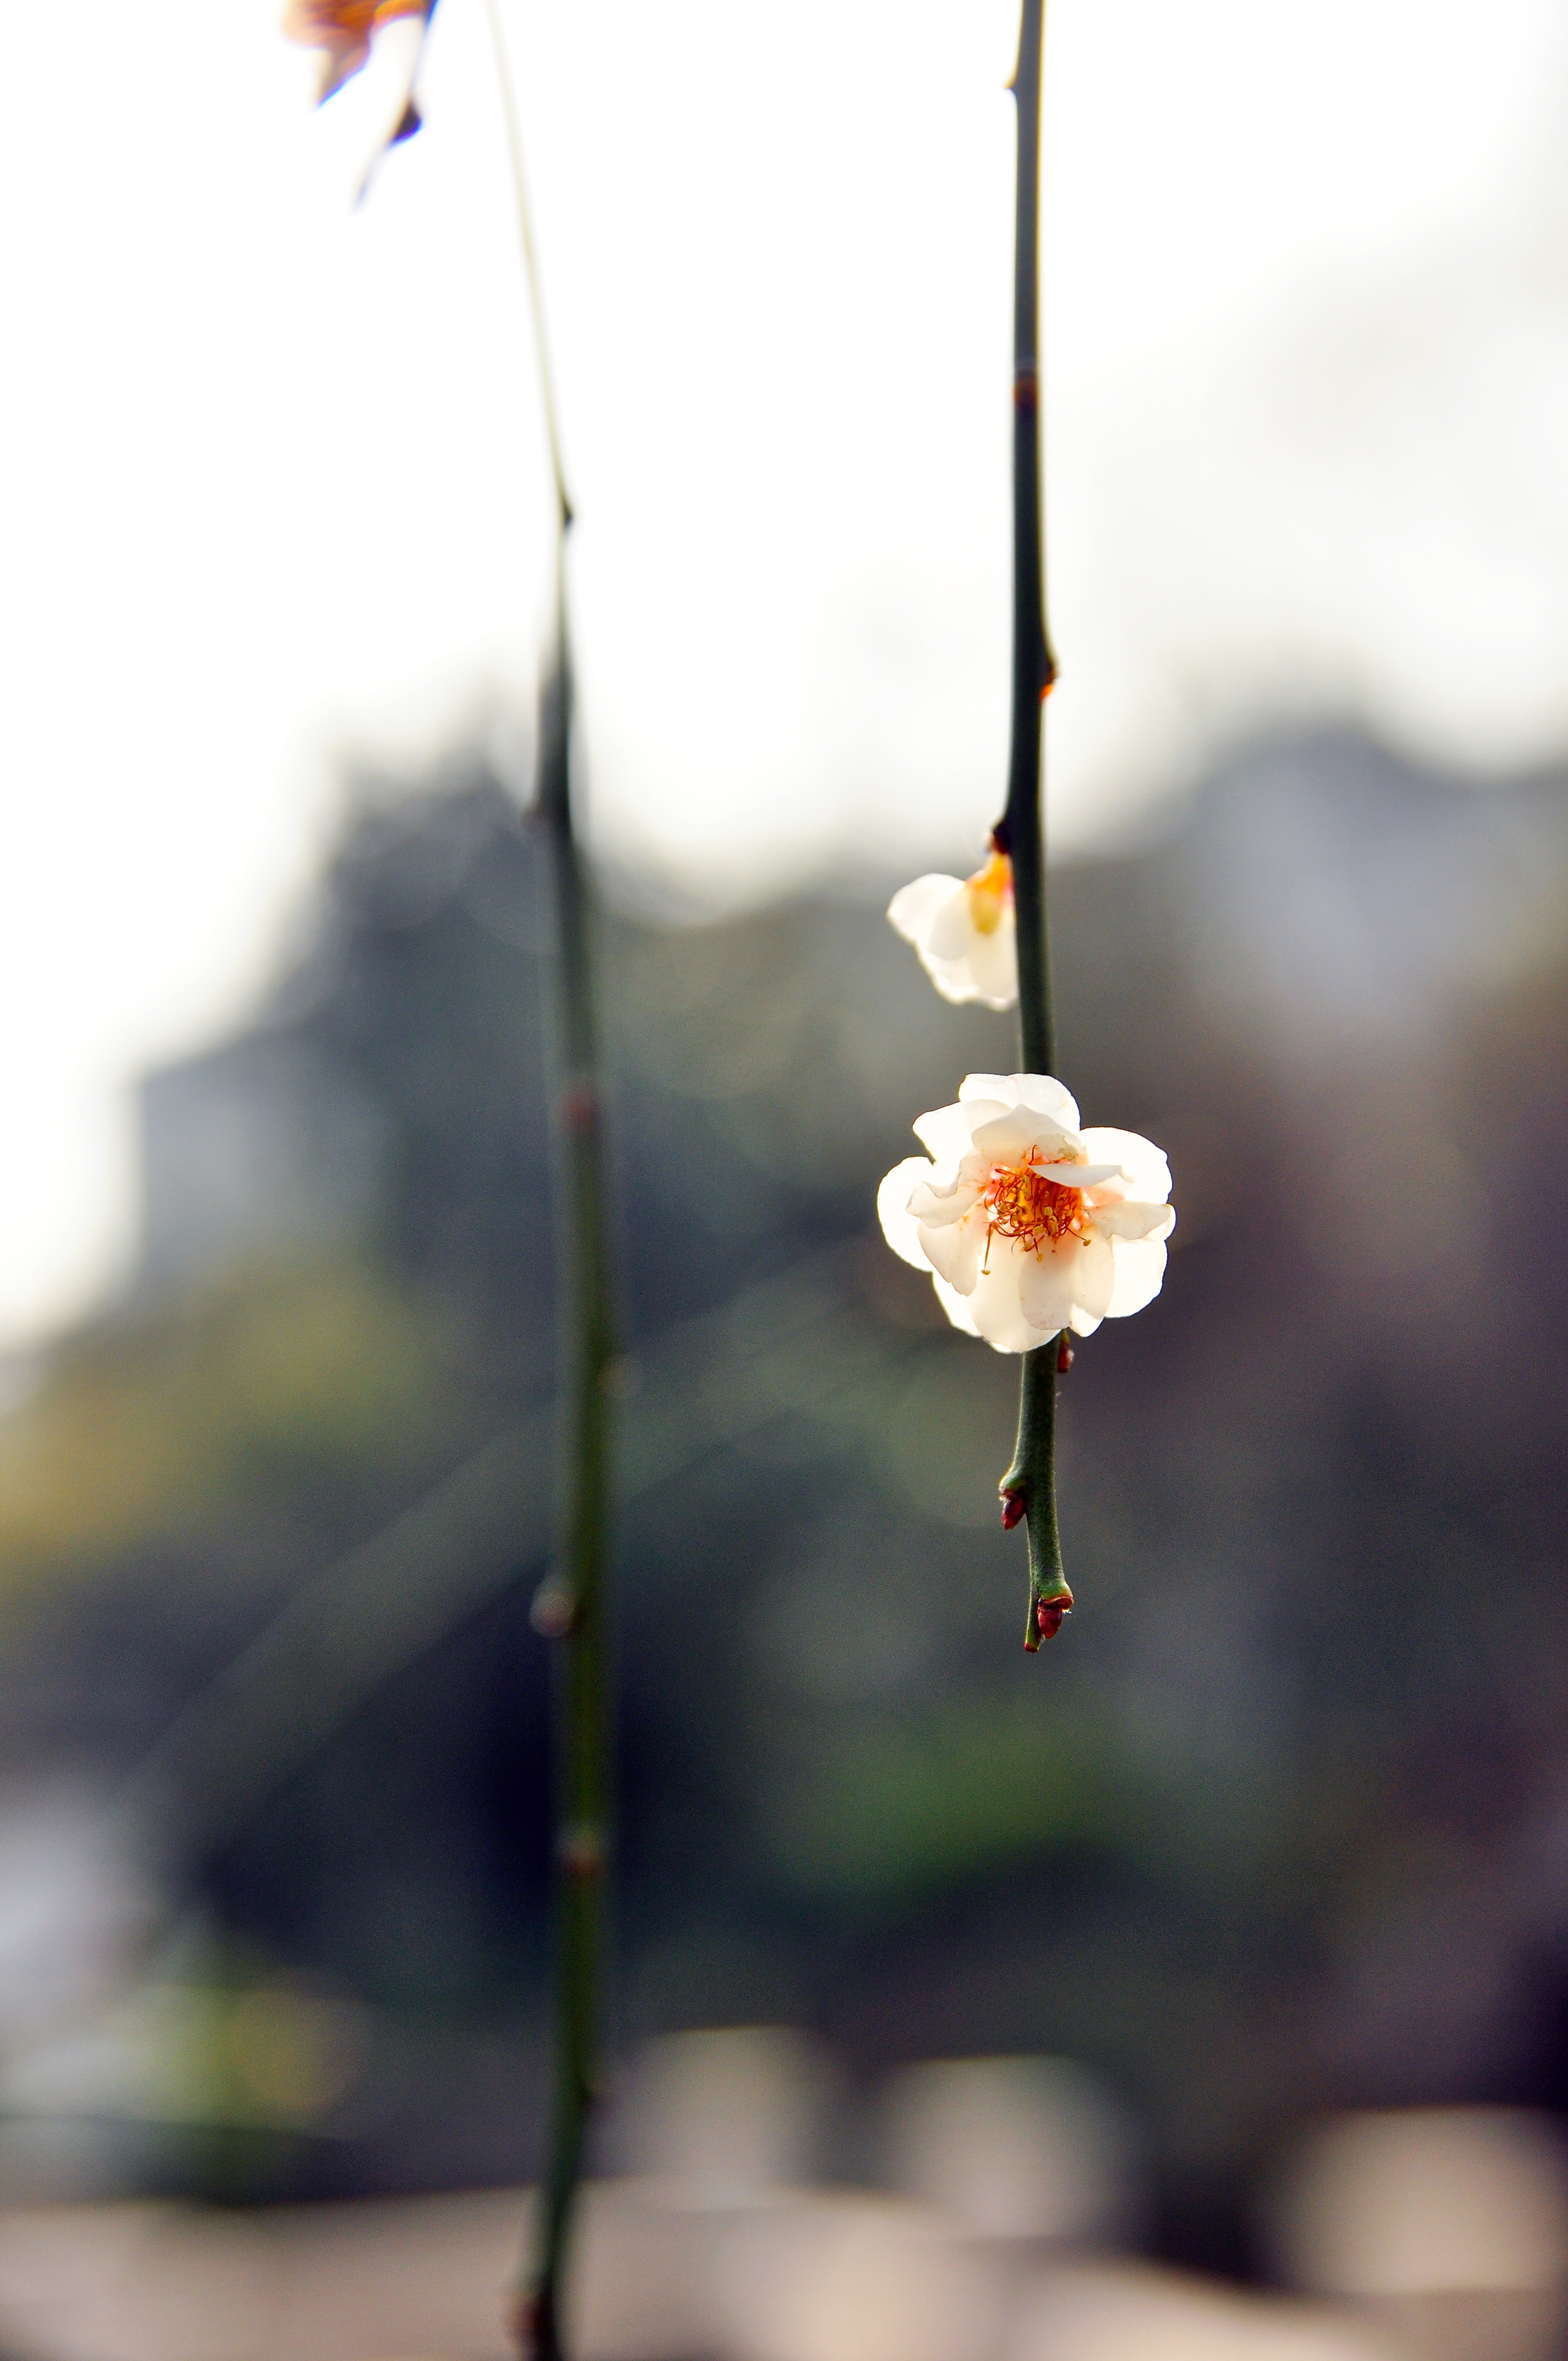
branch, blossom, winter, plant, photography, leaf, flower, spring, green, red, park, lighting, flora, close up, macro photography, afternoon tea, flowering plant, plant stem, land plant, chimonanthus praecox